Young Romance

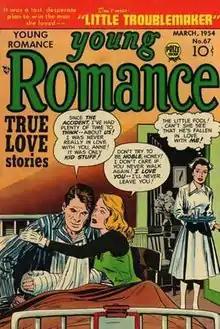
"Young Romance" #67 (March 1954), featuring the "Prize Group" seal; cover art by Jack Kirby and John Prentice.

As with most contemporary romance comics, and the pulps before them, the covers of "Young Romance" (and all the Simon & Kirby romance output) varied between photographic covers and regular artwork (typically produced by Simon & Kirby themselves). The photographic covers often depicted film starlets; "Young Love" Vol. 1, issue #4 for example, featured a cover picture of "then MGM starlet Joy Lansing", which was then reused as the cover for Eclipse Comics' 1988 ""Real Love"" collection, which reprinted in black and white a number of the Simon & Kirby romance stories, including early work by Leonard Starr, who went on to create the newspaper strip feature "Mary Perkins, On Stage".